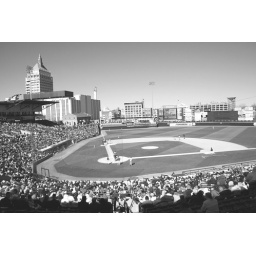
Opening day for Rochester red wings baseball. Kodak tower is in the backround.